Premiership of José María Aznar

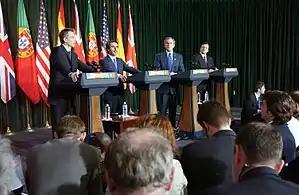
Tony Blair, José María Aznar, George W. Bush and Durão Barroso during a press conference in the Azores Islands on March 17, 2003, where they issued the ultimatum to Saddam Hussein which initiated the Iraq War

Aznar's government strongly supported the "war against terrorism" declared by President George W. Bush after the 9/11 attacks in New York and Washington, so that when the United States started the war in Afghanistan in October 2001 and in Iraq in March 2003, it had Aznar's support, even though public opinion was largely against the latter.